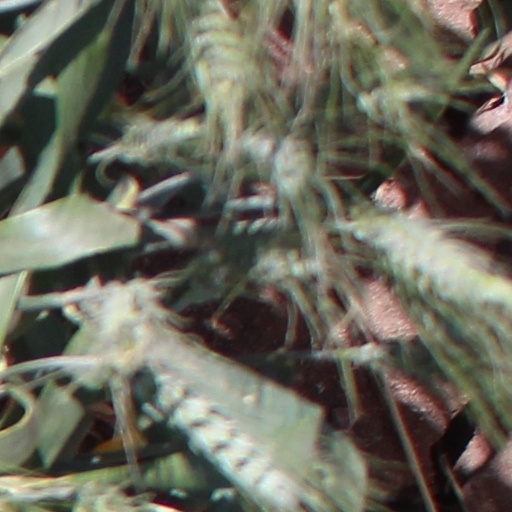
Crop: wheat